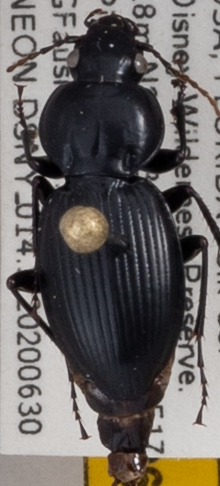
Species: Cyclotrachelus faber
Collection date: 2020-06-30
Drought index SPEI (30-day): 0.322
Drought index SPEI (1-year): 0.764
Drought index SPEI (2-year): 0.926